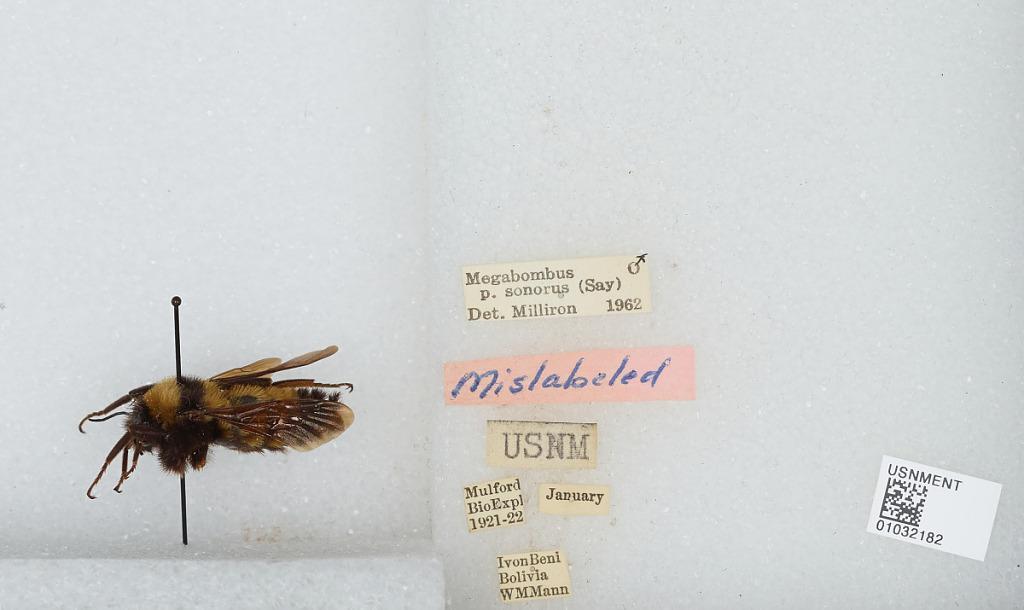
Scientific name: Bombus (Fervidobombus) sonorus Say
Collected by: W. Mann
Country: Bolivia
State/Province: El Beni
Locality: Ivon
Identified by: Milliron